Wildlife of Karnataka

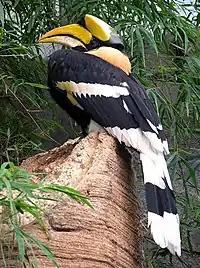
The great Indian hornbill ("Buceros bicornis"), found in the forests of Karnataka

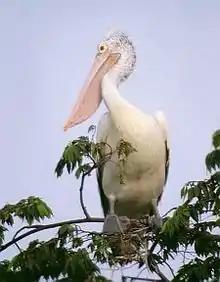
Spot-billed pelican, ("Pelecanus philippensis"), a bird found in the bird sanctuaries of Karnataka

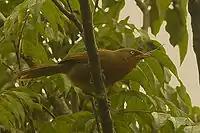
Rufous babbler ("Turdoides subrufus") at Bhadra Wildlife Sanctuary

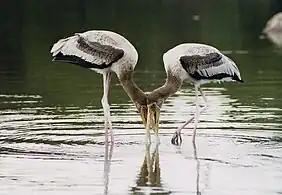
A pair of painted storks ("Mycteria leucocephala") in Ranganathittu Bird Sanctuary

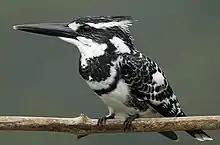
Pied kingfisher, ("Ceryle rudis"), in Ranganathittu Bird Sanctuary

Flora and fauna in Karnataka are threatened. Issues include poaching, human–wildlife conflict, habitat destruction, pollution and introduction of invasive species.